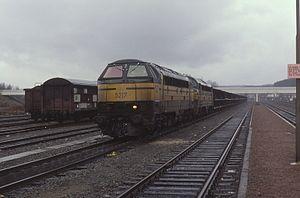
"La série 52 est une petite série de locomotives diesel de la SNCB. Ensemble avec les séries 53 et 54, elles forment un ensemble de 40 motrices qualifiées de ""gros nez"", eu égard à leur silhouette. De conception américaine, elles comptent de nombreuses cousines fabriquées en Suède par nohab pour les chemins de fer hongrois : série M61, danois : séries MX et MY, Norvégiens : série Di3.